2013–14 Sheffield United F.C. season

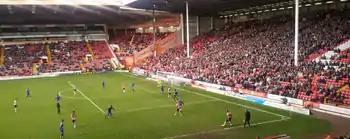
The Blades in their 3–1 home victory over Crewe Alexandra.

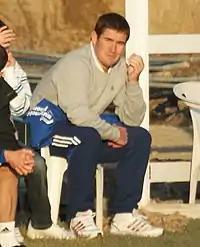
Nigel Clough replaced David Weir as United manager.

October began with the arrival of defender Simon Lappin who signed on a 28-day loan from Cardiff City on 4 October, while Chris Porter was allowed to leave in a similar deal for a spell with Chesterfield, and young striker Harry Bunn extended his own loan spell with the Blades for a further month. Lappin made his debut that same night as United scored their first goal in nearly seven hours of football, when Marlon King netted to earn a 1–1 home draw with Crawley Town. Another loss followed, this time to League Two Hartlepool United in the Football League Trophy, a match during which David Weir was barracked by the home support. This was to prove Weir's last game in charge as he was sacked three days later. With the club's Under-21s coach Chris Morgan in temporary charge once more, United dropped to the bottom of the League One table as they were defeated 3–2 by Coventry City. With United still to appoint a permanent successor to David Weir, Mick Wadsworth was appointed as first team coach on a temporary basis to support Chris Morgan, and the pair guided United to only their second win of the season as they beat Port Vale 2–1 at Bramall Lane. Ryan Hall returned to Leeds United, only to be immediately suspended by his parent club for a breach of discipline, while Morgan and Wadsworth remained in charge as United held Peterborough United to a mid-week 0–0 draw at their London Road Stadium. This was to prove Morgan's last game in charge of the Blades as former Derby County manager Nigel Clough was appointed as David Weir's permanent successor on 23 October 2013. Clough's tenure got off to a winning start as his new charges comfortably beat Crewe Alexandra 3–1 at Bramall Lane, before Clough made his first signing for the Blades a few days later, with Leeds United defender Aidan White joining on loan until New Year's Day.